Maria Petrova (rhythmic gymnast)

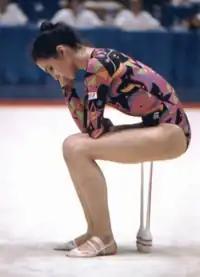
Petrova at the European Cup in 1993

In 1993, Petrova performed with her Panovaesque ball to an Indian melody. She also competed in a ribbon exercise, and a small-toss filled clubs routine to Suzanne Vega's ""Tom's Diner"". Her final performance to Carmina Burana caused a great crowd ovation. She went on to win the all-around World title, as well as three more gold medals (ball, hoop, ribbon) and a bronze medal (clubs).